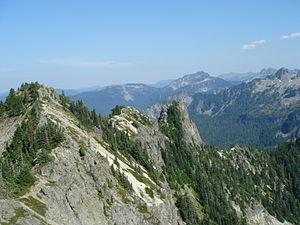
Le pic Tolmie est un sommet de la chaîne des Cascades, aux États-Unis. Il culmine à 1 810 mètres d'altitude dans le comté de Pierce, dans l'État de Washington. Il est protégé au sein de la Mount Rainier Wilderness, dans le parc national du mont Rainier.